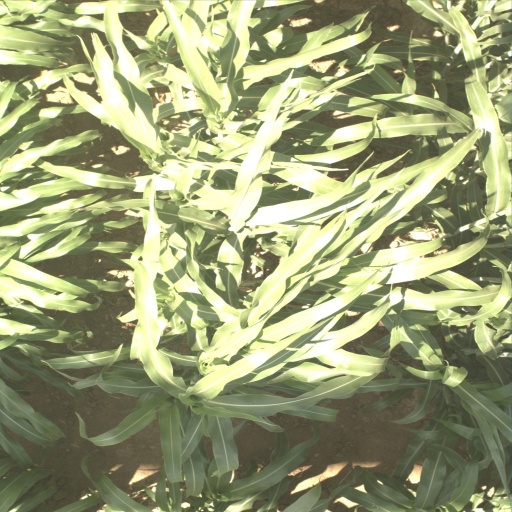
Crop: sorghum